Nineteenth Amendment to the Constitution of Sri Lanka

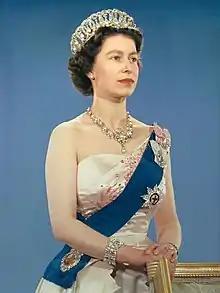
Queen Elizabeth II, head of state of Ceylon from 1952 to 1972

Under the Soulbury Constitution which consisted of The Ceylon Independence Act, 1947 and The Ceylon (Constitution and Independence) Orders in Council 1947, Sri Lanka was then known as Ceylon. The Soulbury Constitution provided a parliamentary form of Government for Ceylon and for a Judicial Service Commission and a Public Service Commission. Minority rights were safeguarded by Article 29(2) of the Constitution. The governor-general, the vice-regal representative of the monarch of Ceylon, the Senate and the House of Representatives exercised legislative power. The House of Representatives consisted of 101 Members, of which 95 were elected by universal suffrage and 6 were nominated by the Governor-General. That total number was increased to 151 by the 1959 Delimitation Commission and the term of the House was 5 years